Roxy Roxborough

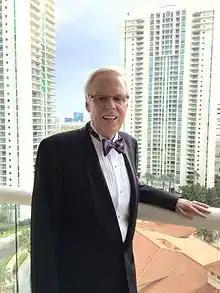
Roxy Roxborough on the Las Vegas Strip, 2015

Michael "Roxy" Roxborough (born 1951) is an American odds maker, syndicated columnist, teacher and author. He is best known as founder and owner of Las Vegas Sports Consultants (1982–1999), the international odds making company licensed by the Nevada Gaming Control Board. Roxborough is credited with introducing mathematical formulas and computer models to the multi-billion dollar sports wagering industry. The Las Vegas Review-Journal listed Roxborough number two in its list of the most influential people in sports of the 20th century.